Bell pull

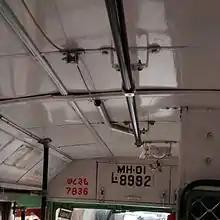
A bell pull and bell in a bus in Mumbai, India.

A bell pull is used in some forms of public transport, mostly buses, for passengers to signal to a driver to halt at a particular bus stop.